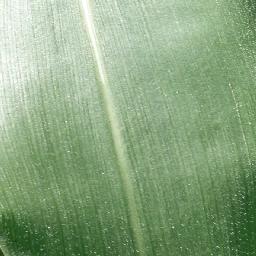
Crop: corn
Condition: (maize)_healthy